Montigné

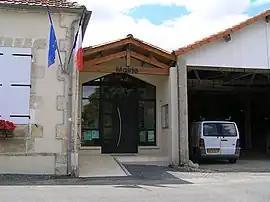
Town hall

Montigné is a former commune in the Charente department in southwestern France. On 1 January 2019, it was merged into the new commune Val-d'Auge.